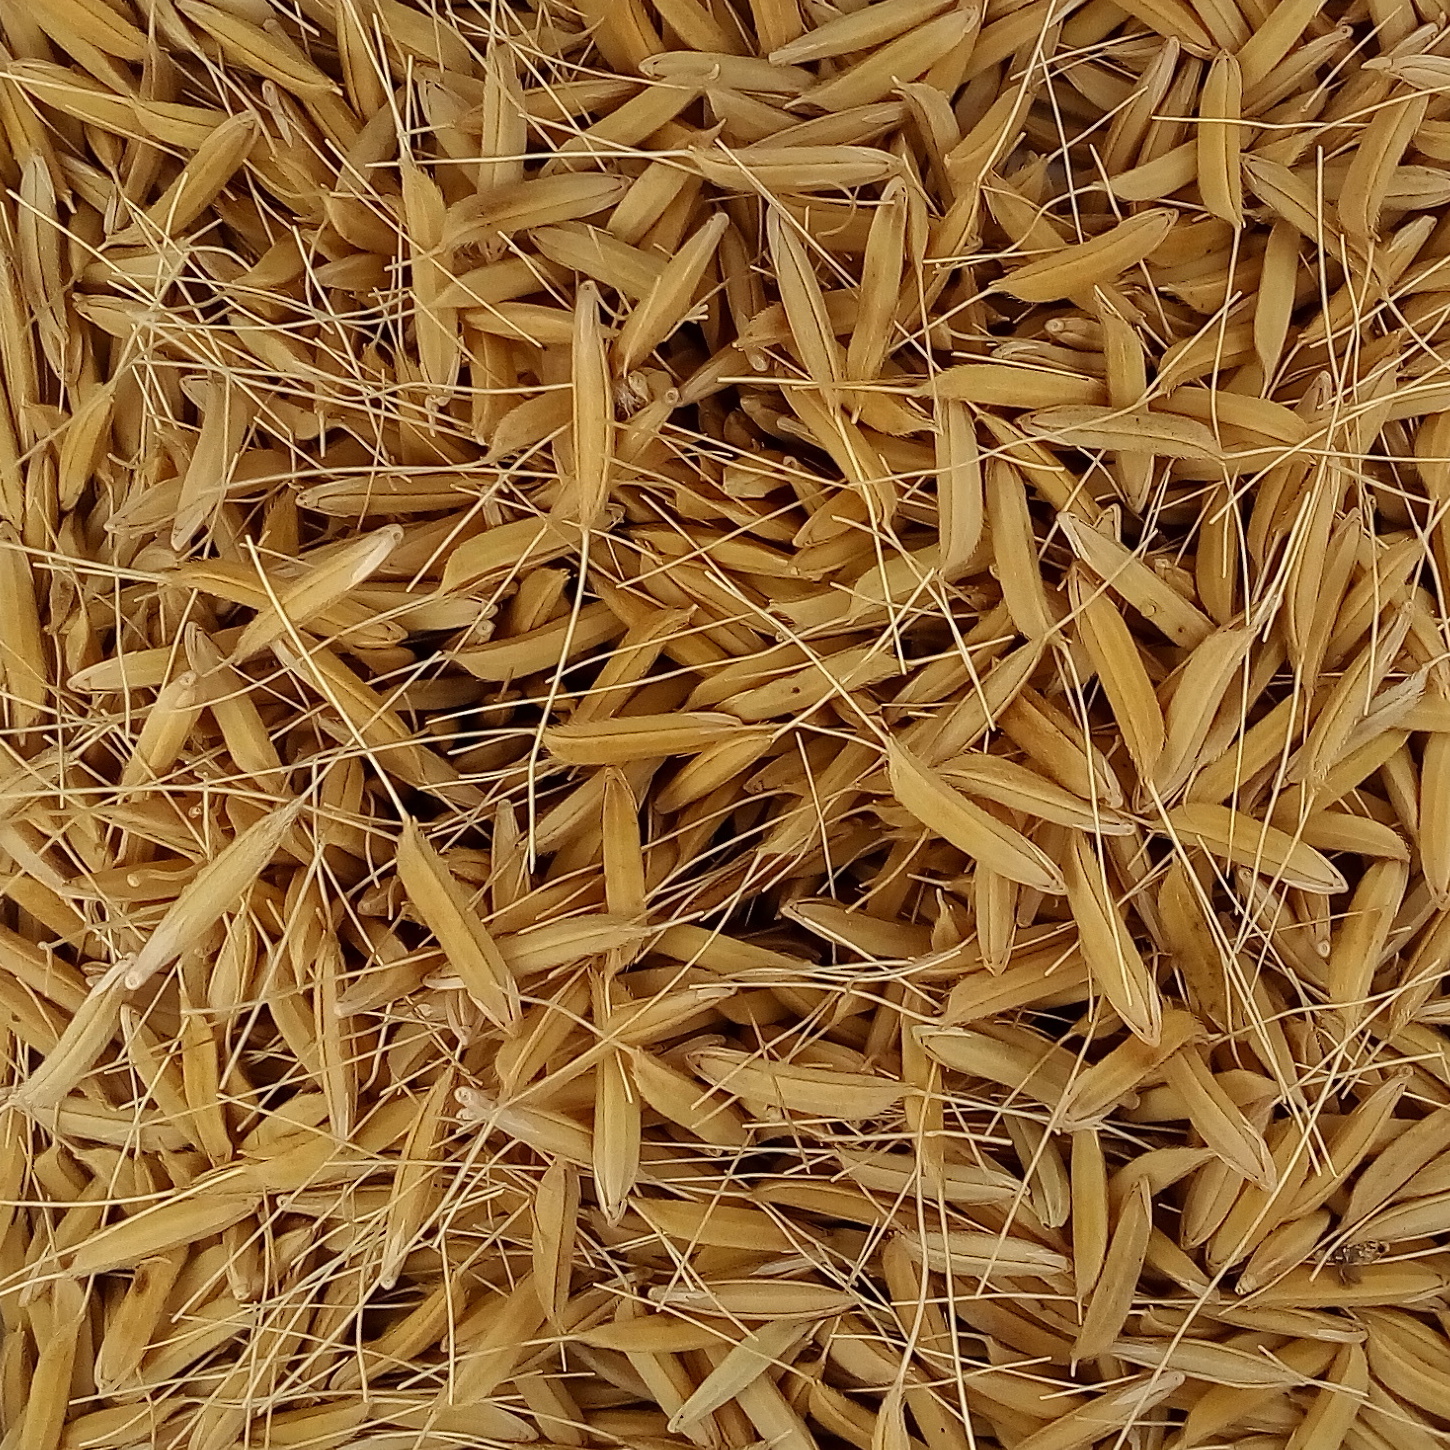
Rice seed variety: 1637